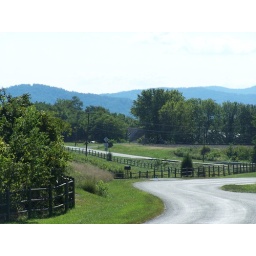
Just a random picture of the road and the mountains near my house.